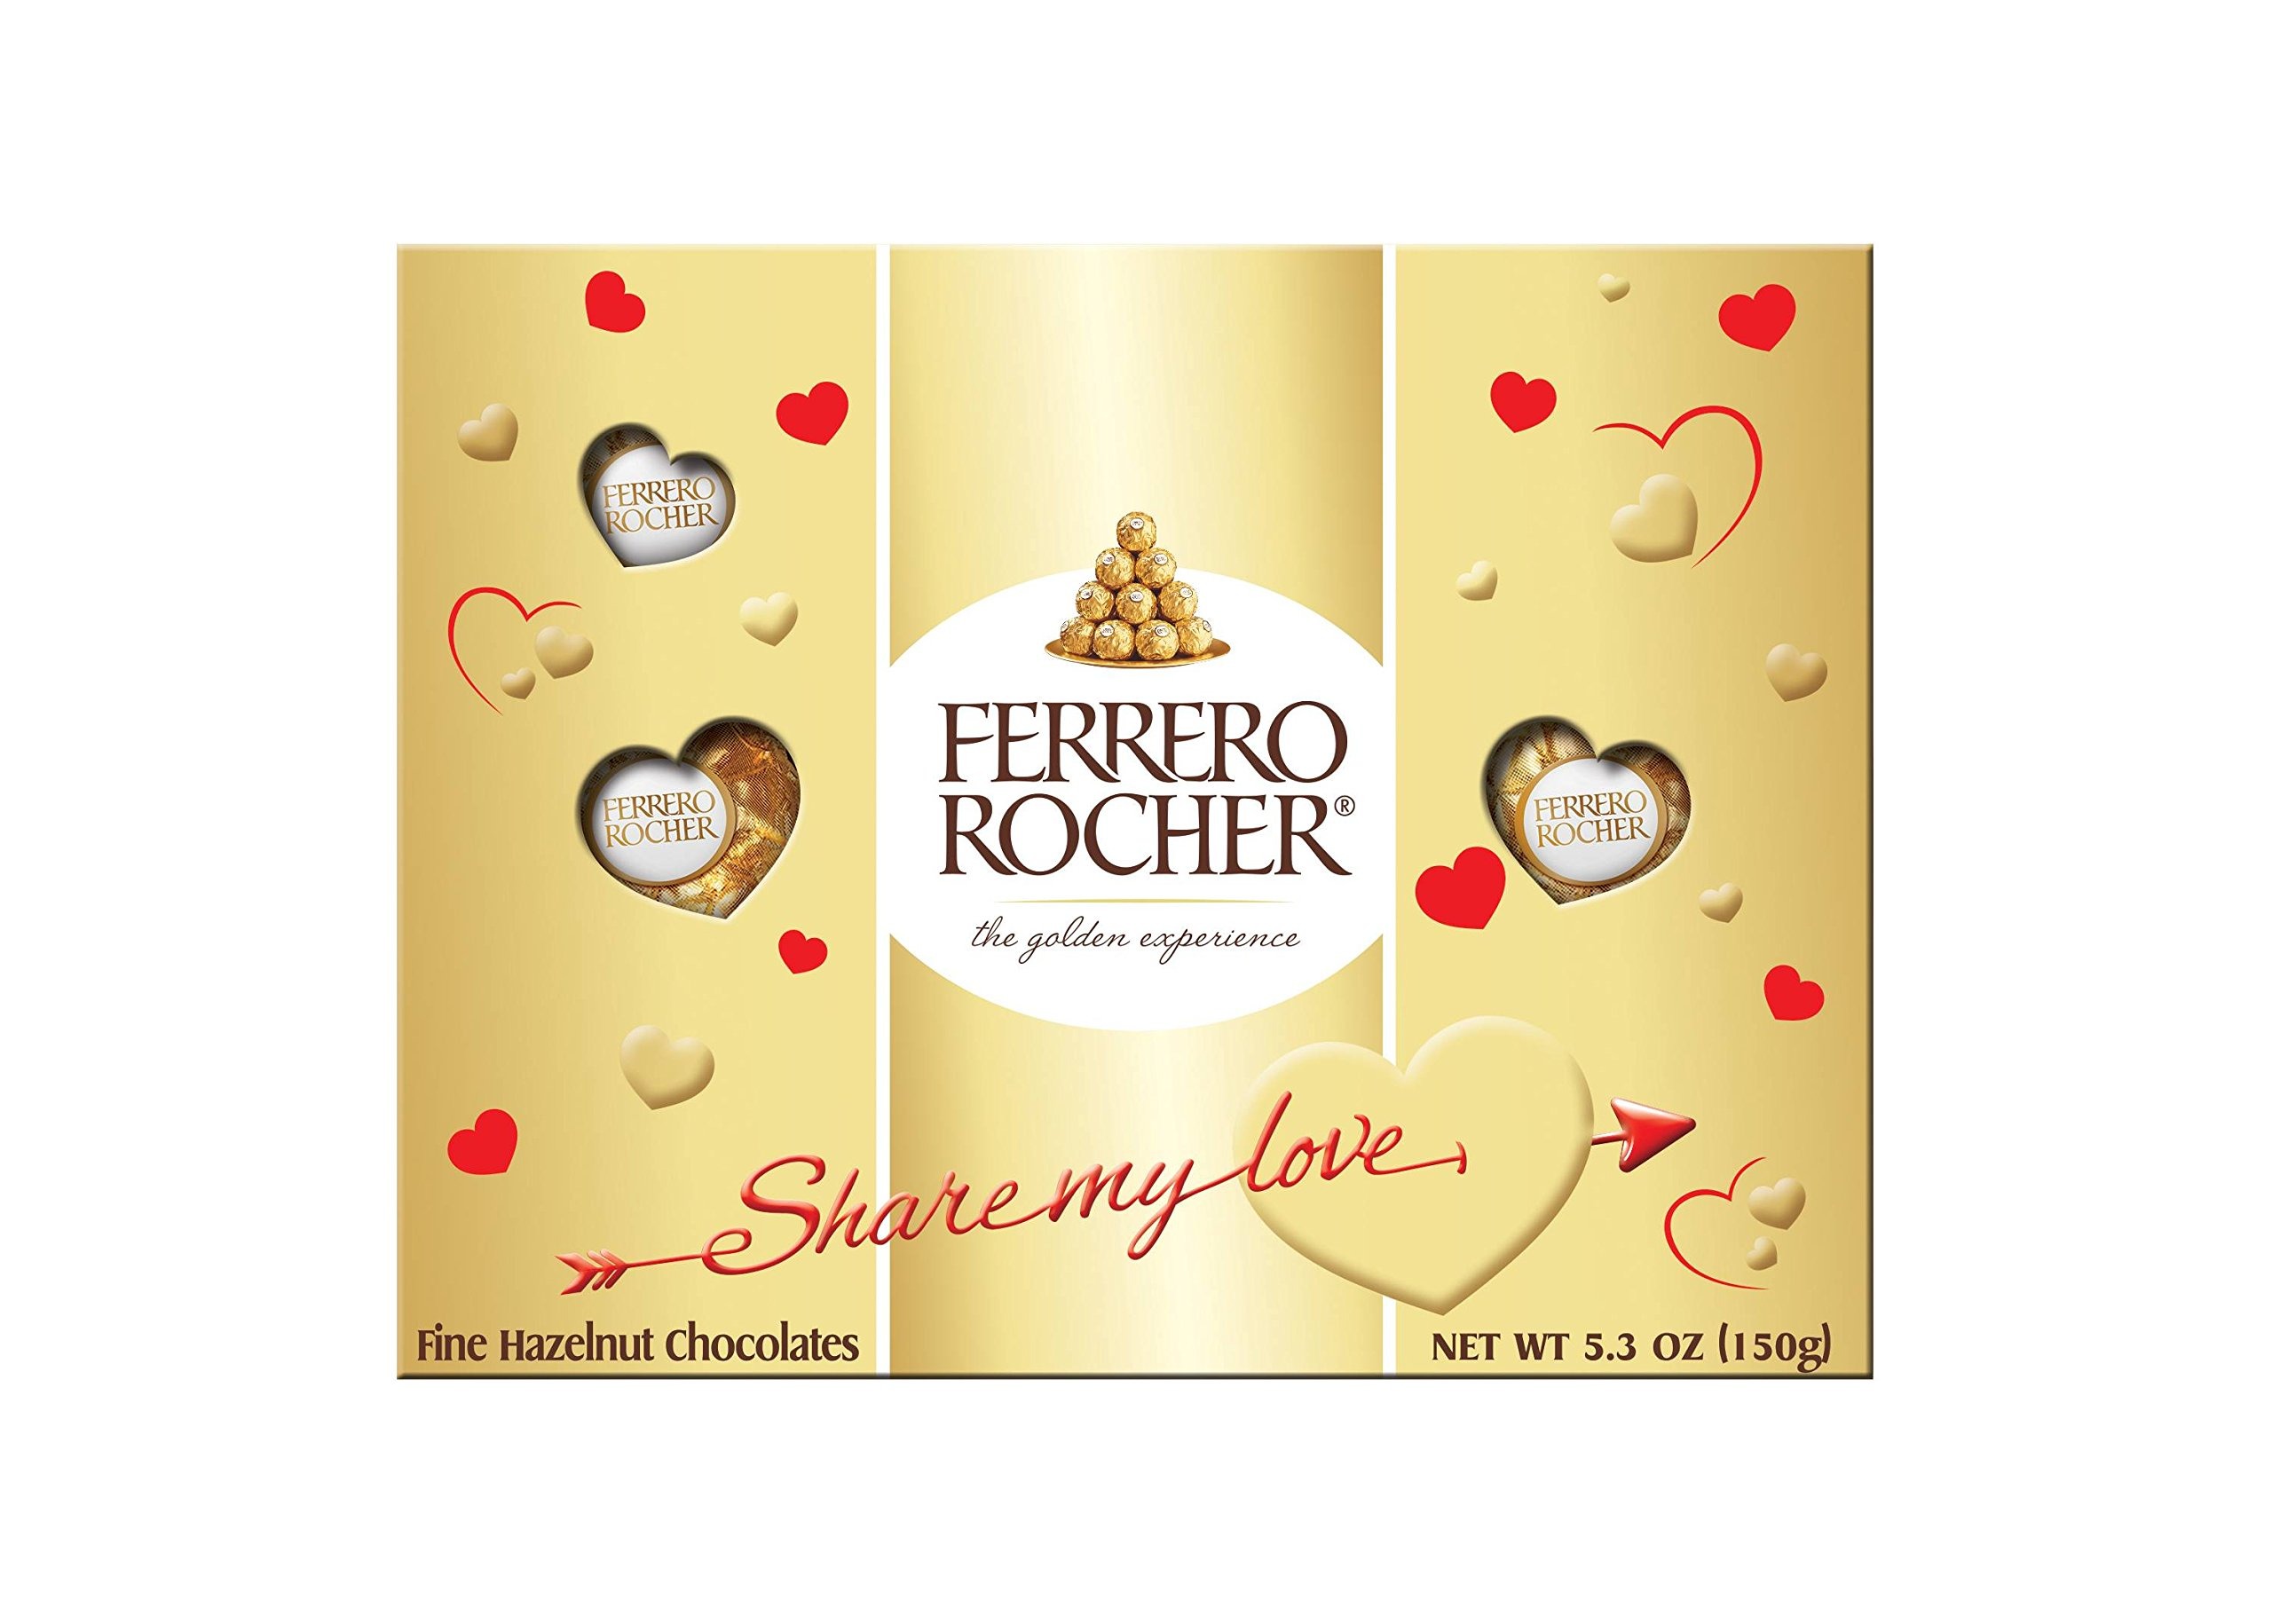
Item Name: Ferrero Rocher Premium Gourmet Milk Chocolate Hazelnut, Individually Wrapped Candy for Gifting, 5.3 oz, 12 Count
Bullet Point 1: GOURMET CHOCOLATE GIFT BOX: Share the indulgent taste of Ferrero Rocher with this 42-count box of individually wrapped candy for gifting
Bullet Point 2: MILK CHOCOLATE HAZELNUT: A tempting combination made with a whole crunchy hazelnut dipped in delicious creamy chocolate hazelnut filling and covered with milk chocolate, crispy wafers and gently roasted hazelnut pieces
Bullet Point 3: CELEBRATE THE MOMENT: Share special moments with your family and friends, or take a moment just for you. Ferrero chocolates make indulgent treats that are great for unwinding after a long day
Bullet Point 4: PREMIUM CHOCOLATE: Expertly crafted from premium gourmet chocolate, these timeless classics deliver decadent taste one exquisite bite at a time
Bullet Point 5: THE FERRERO EXPERIENCE: Our commitment to quality, freshness and a unique taste experience inspires us to create only the finest products that help bring people together
Value: 5.3
Unit: Ounce

Price: 14.45